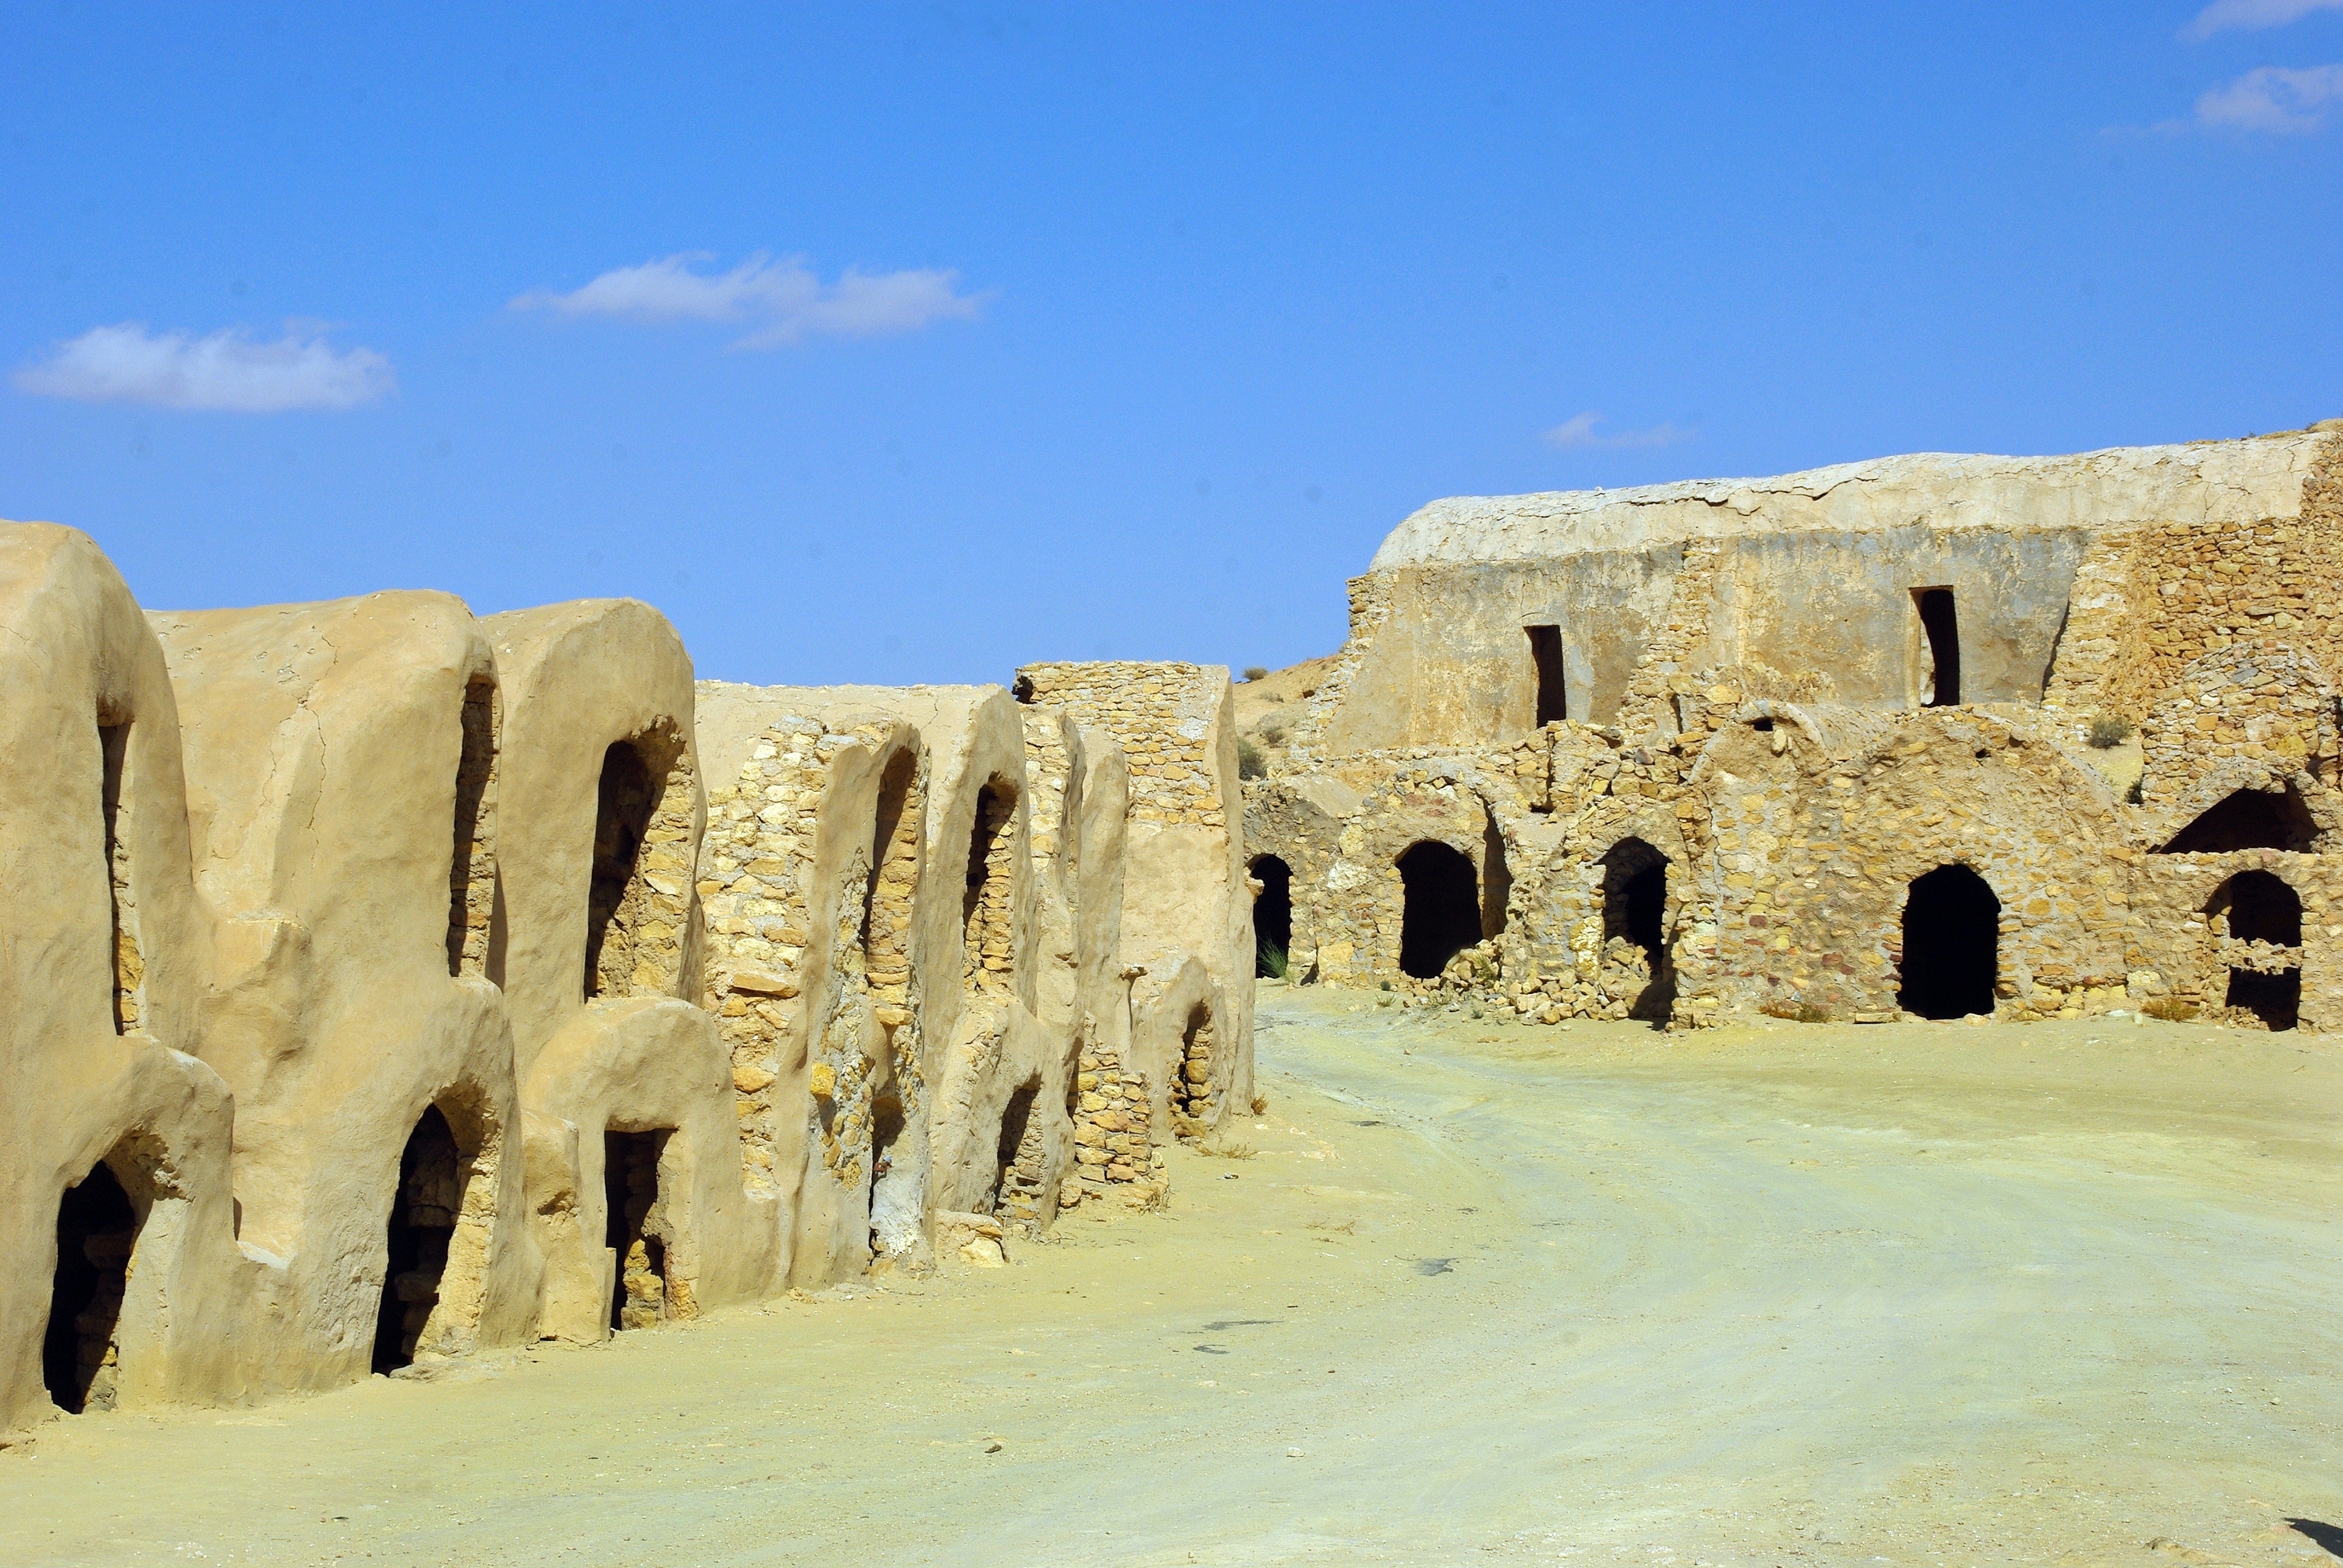
sand, rock, building, formation, arch, fortification, place of worship, temple, ruins, reserve, monastery, history, wadi, tunisia, historic site, ancient history, vaults, granaries, egyptian temple